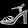
Label: Sandal